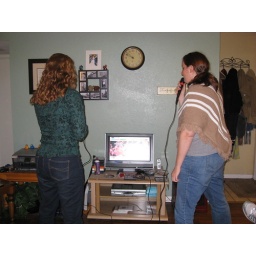
&amp;quot;sweet home alabama&amp;quot; by our southern girls